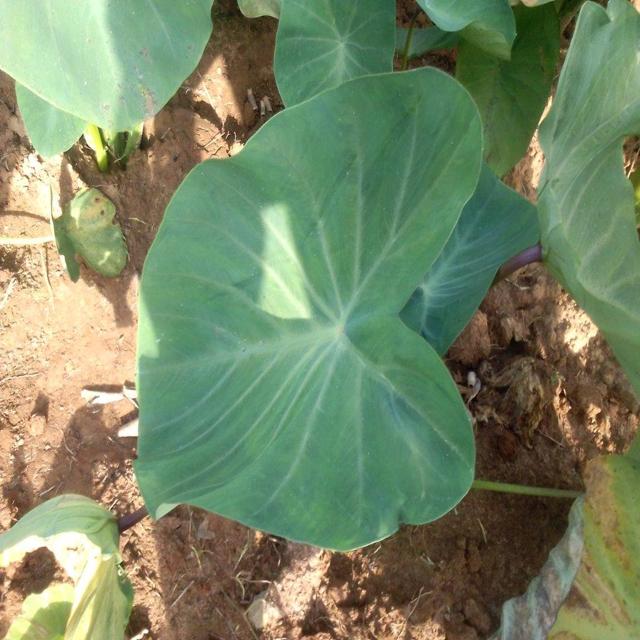
Label: Healthy